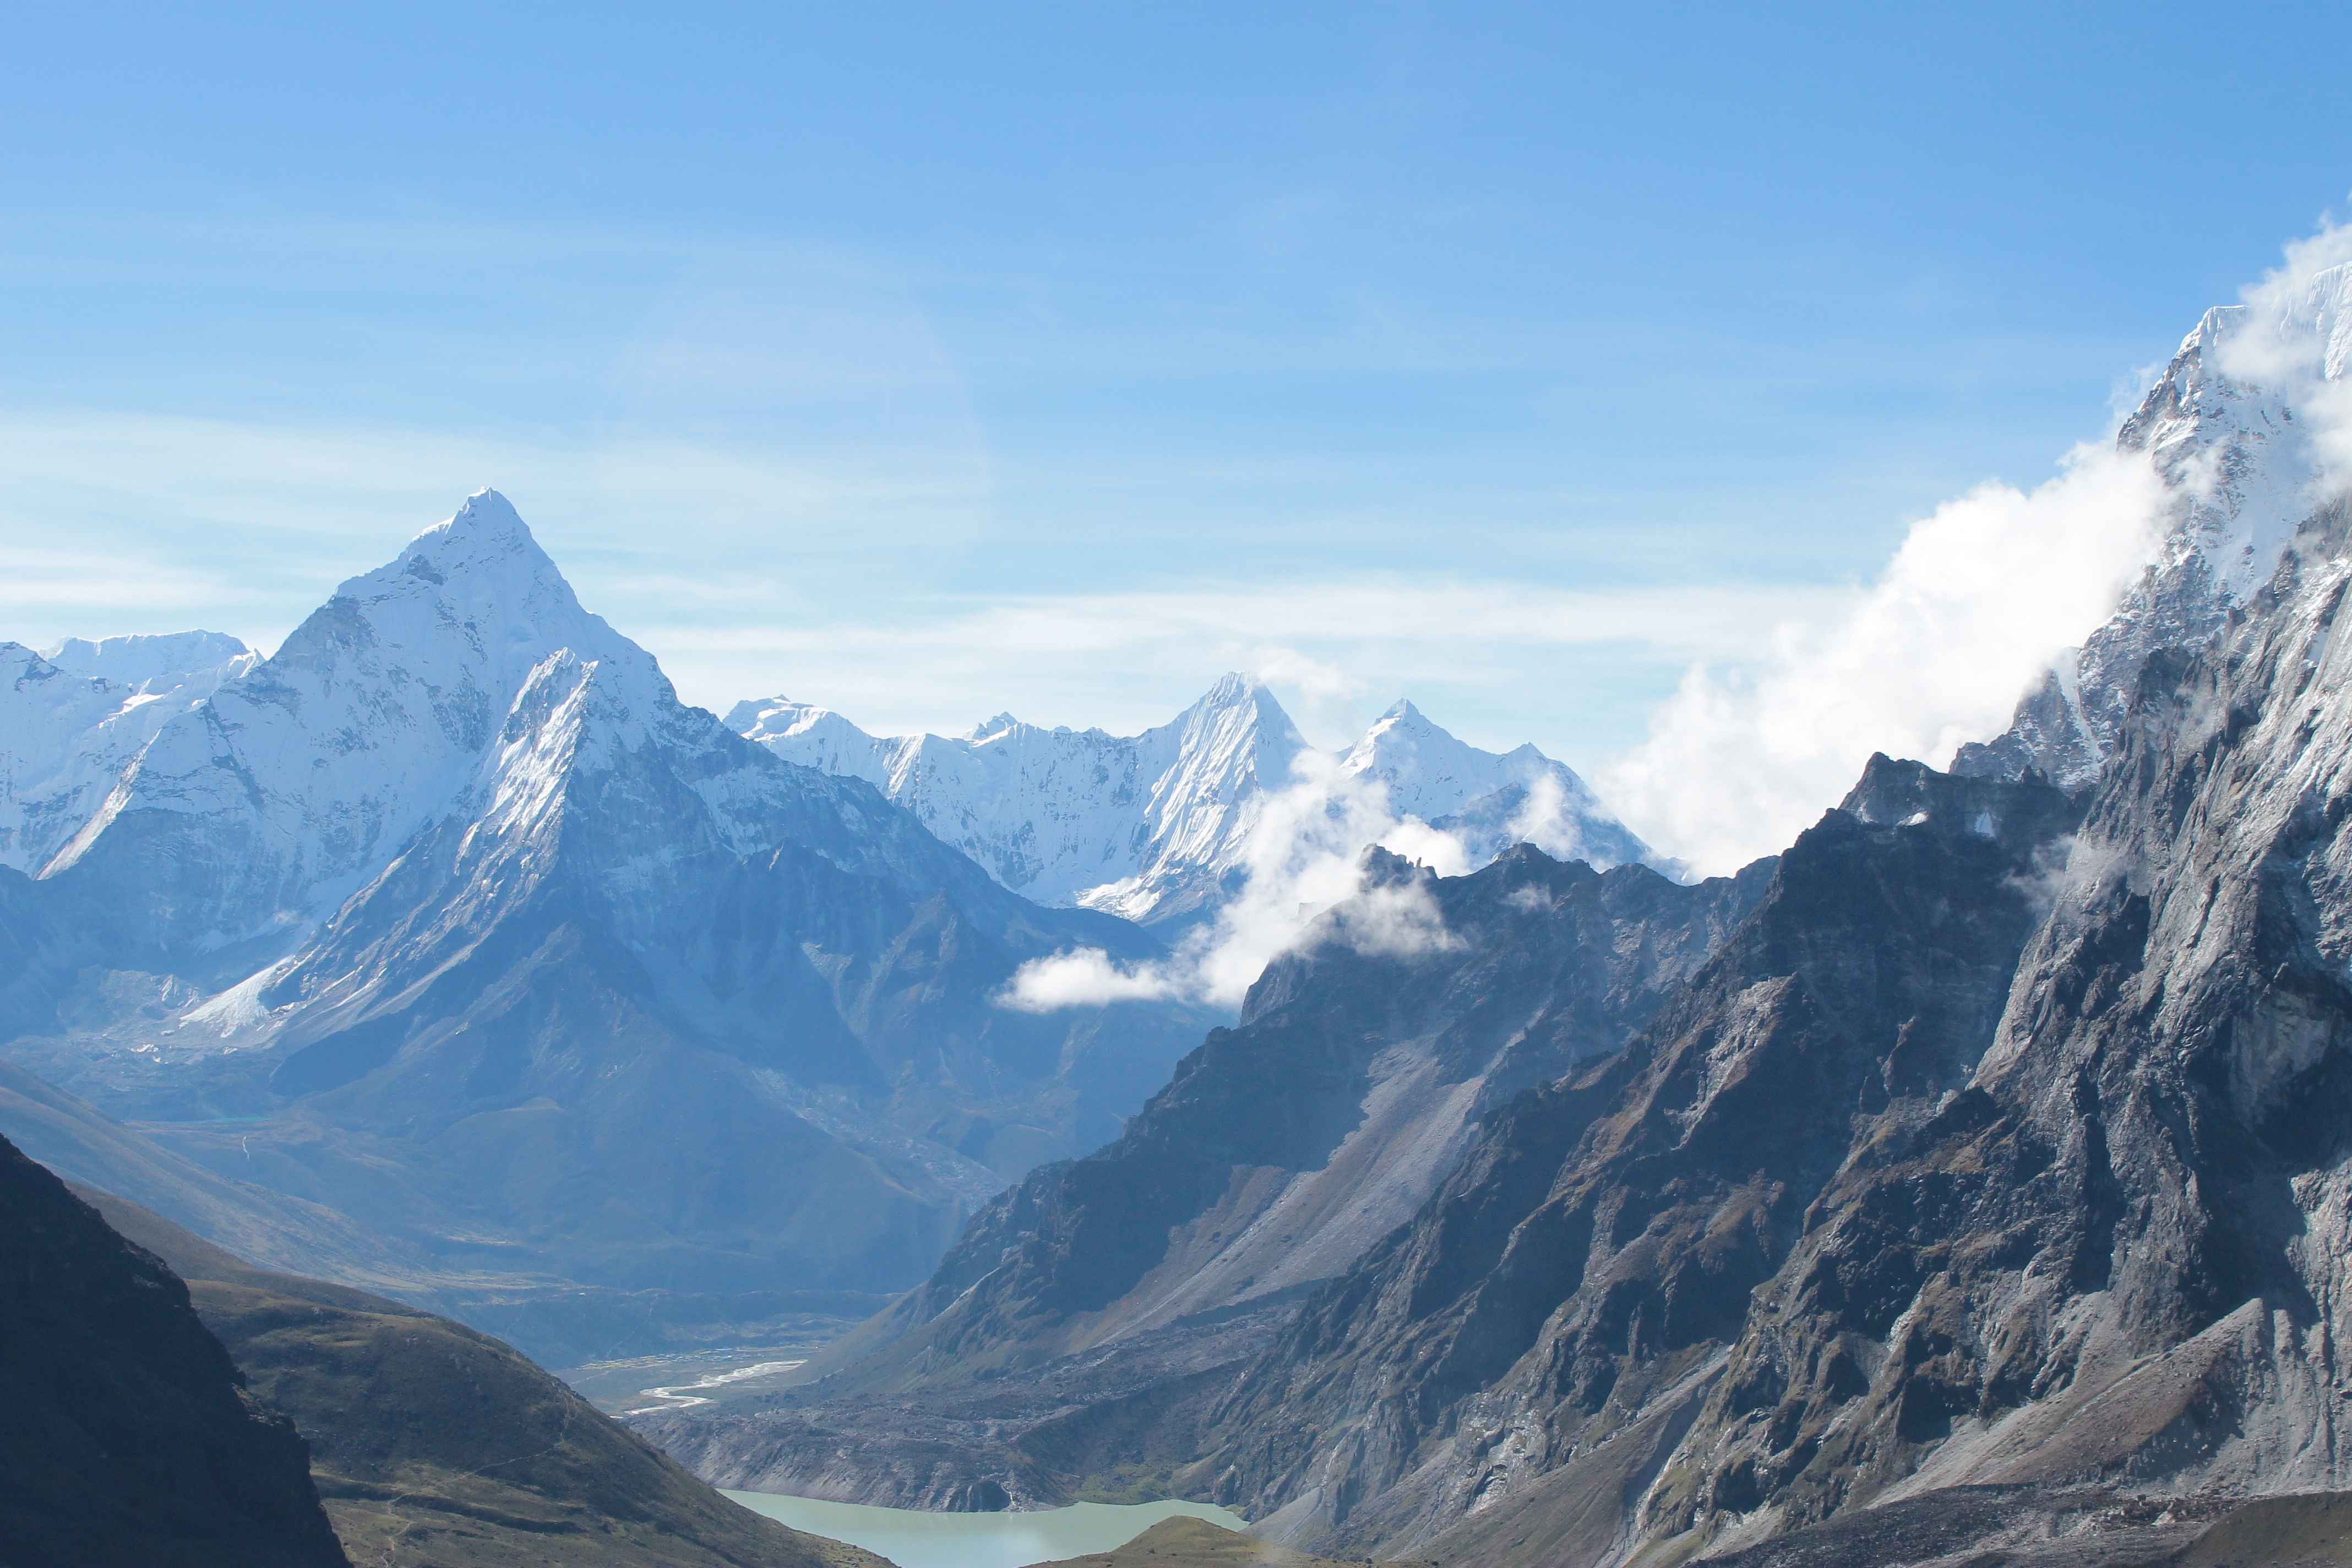
mountain, snow, cloud, valley, mountain range, glacier, ridge, summit, alps, plateau, fell, cirque, landform, mountain pass, geographical feature, mountainous landforms, glacial landform